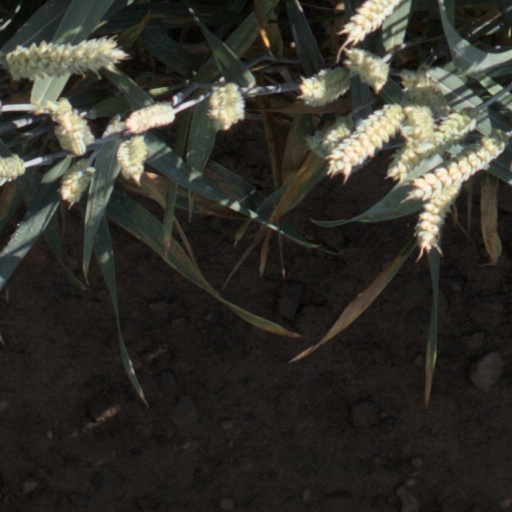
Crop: wheat